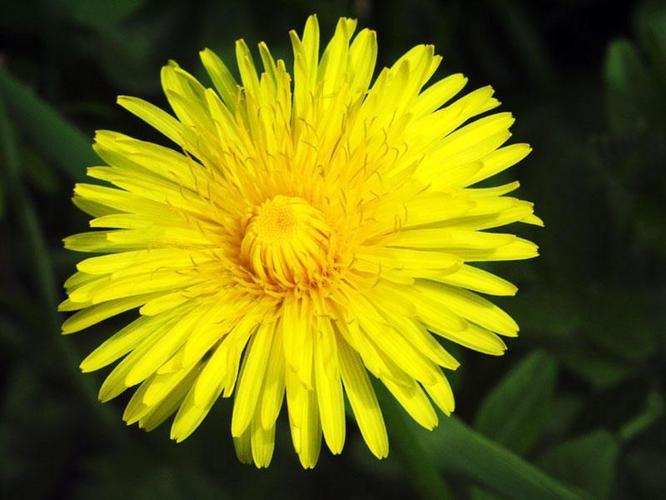
Flower: Dandelion